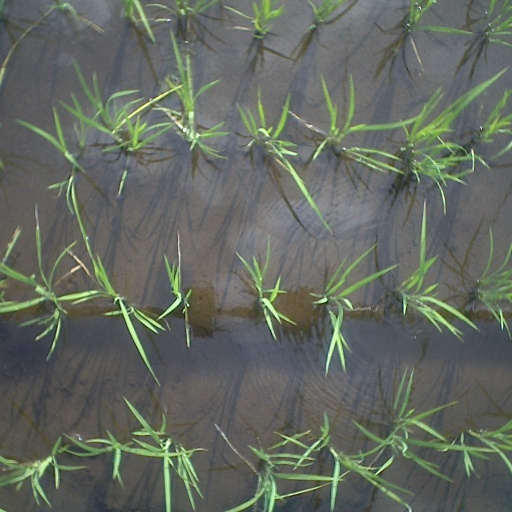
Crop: rice